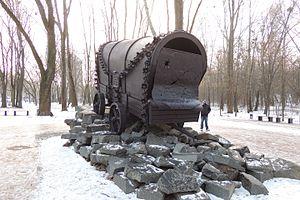
Chariot de fer transpercé de balles
Le massacre de Babi Yar est le plus grand massacre de la Shoah ukrainienne par balles mené par les Einsatzgruppen en URSS : 33 771 Juifs furent assassinés par les nazis et leurs collaborateurs locaux, principalement le 201ᵉ bataillon Schutzmannschaft, les 29 et 30 septembre 1941 aux abords du ravin de Babi Yar.